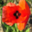
Label: poppy